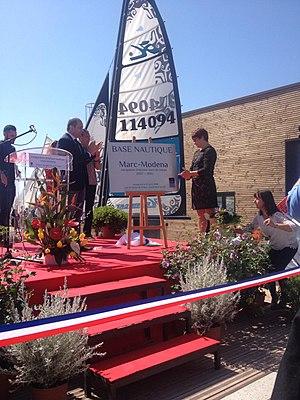
Le 21 avril 2018 L’inauguration et le baptême de la base nautique de Fréjus-plage qui porte désormais officiellement le nom de Marc Modena
Marc Modena est né le 20 janvier 1927 à Fréjus, mort le 15 novembre 2011 à Dénia est un navigateur et explorateur français. Il est fils du premier guide de l'Amphithéâtre de Fréjus.